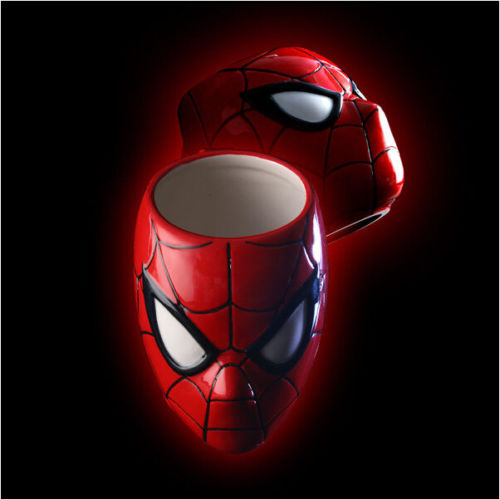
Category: mug